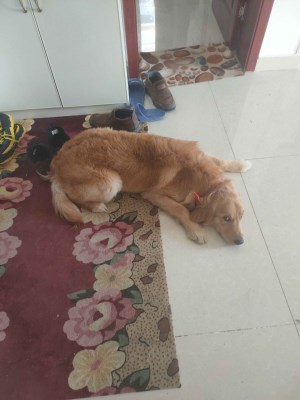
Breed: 5355-n000126-golden_retriever